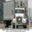
Label: truck